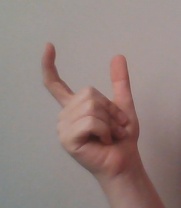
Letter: nun